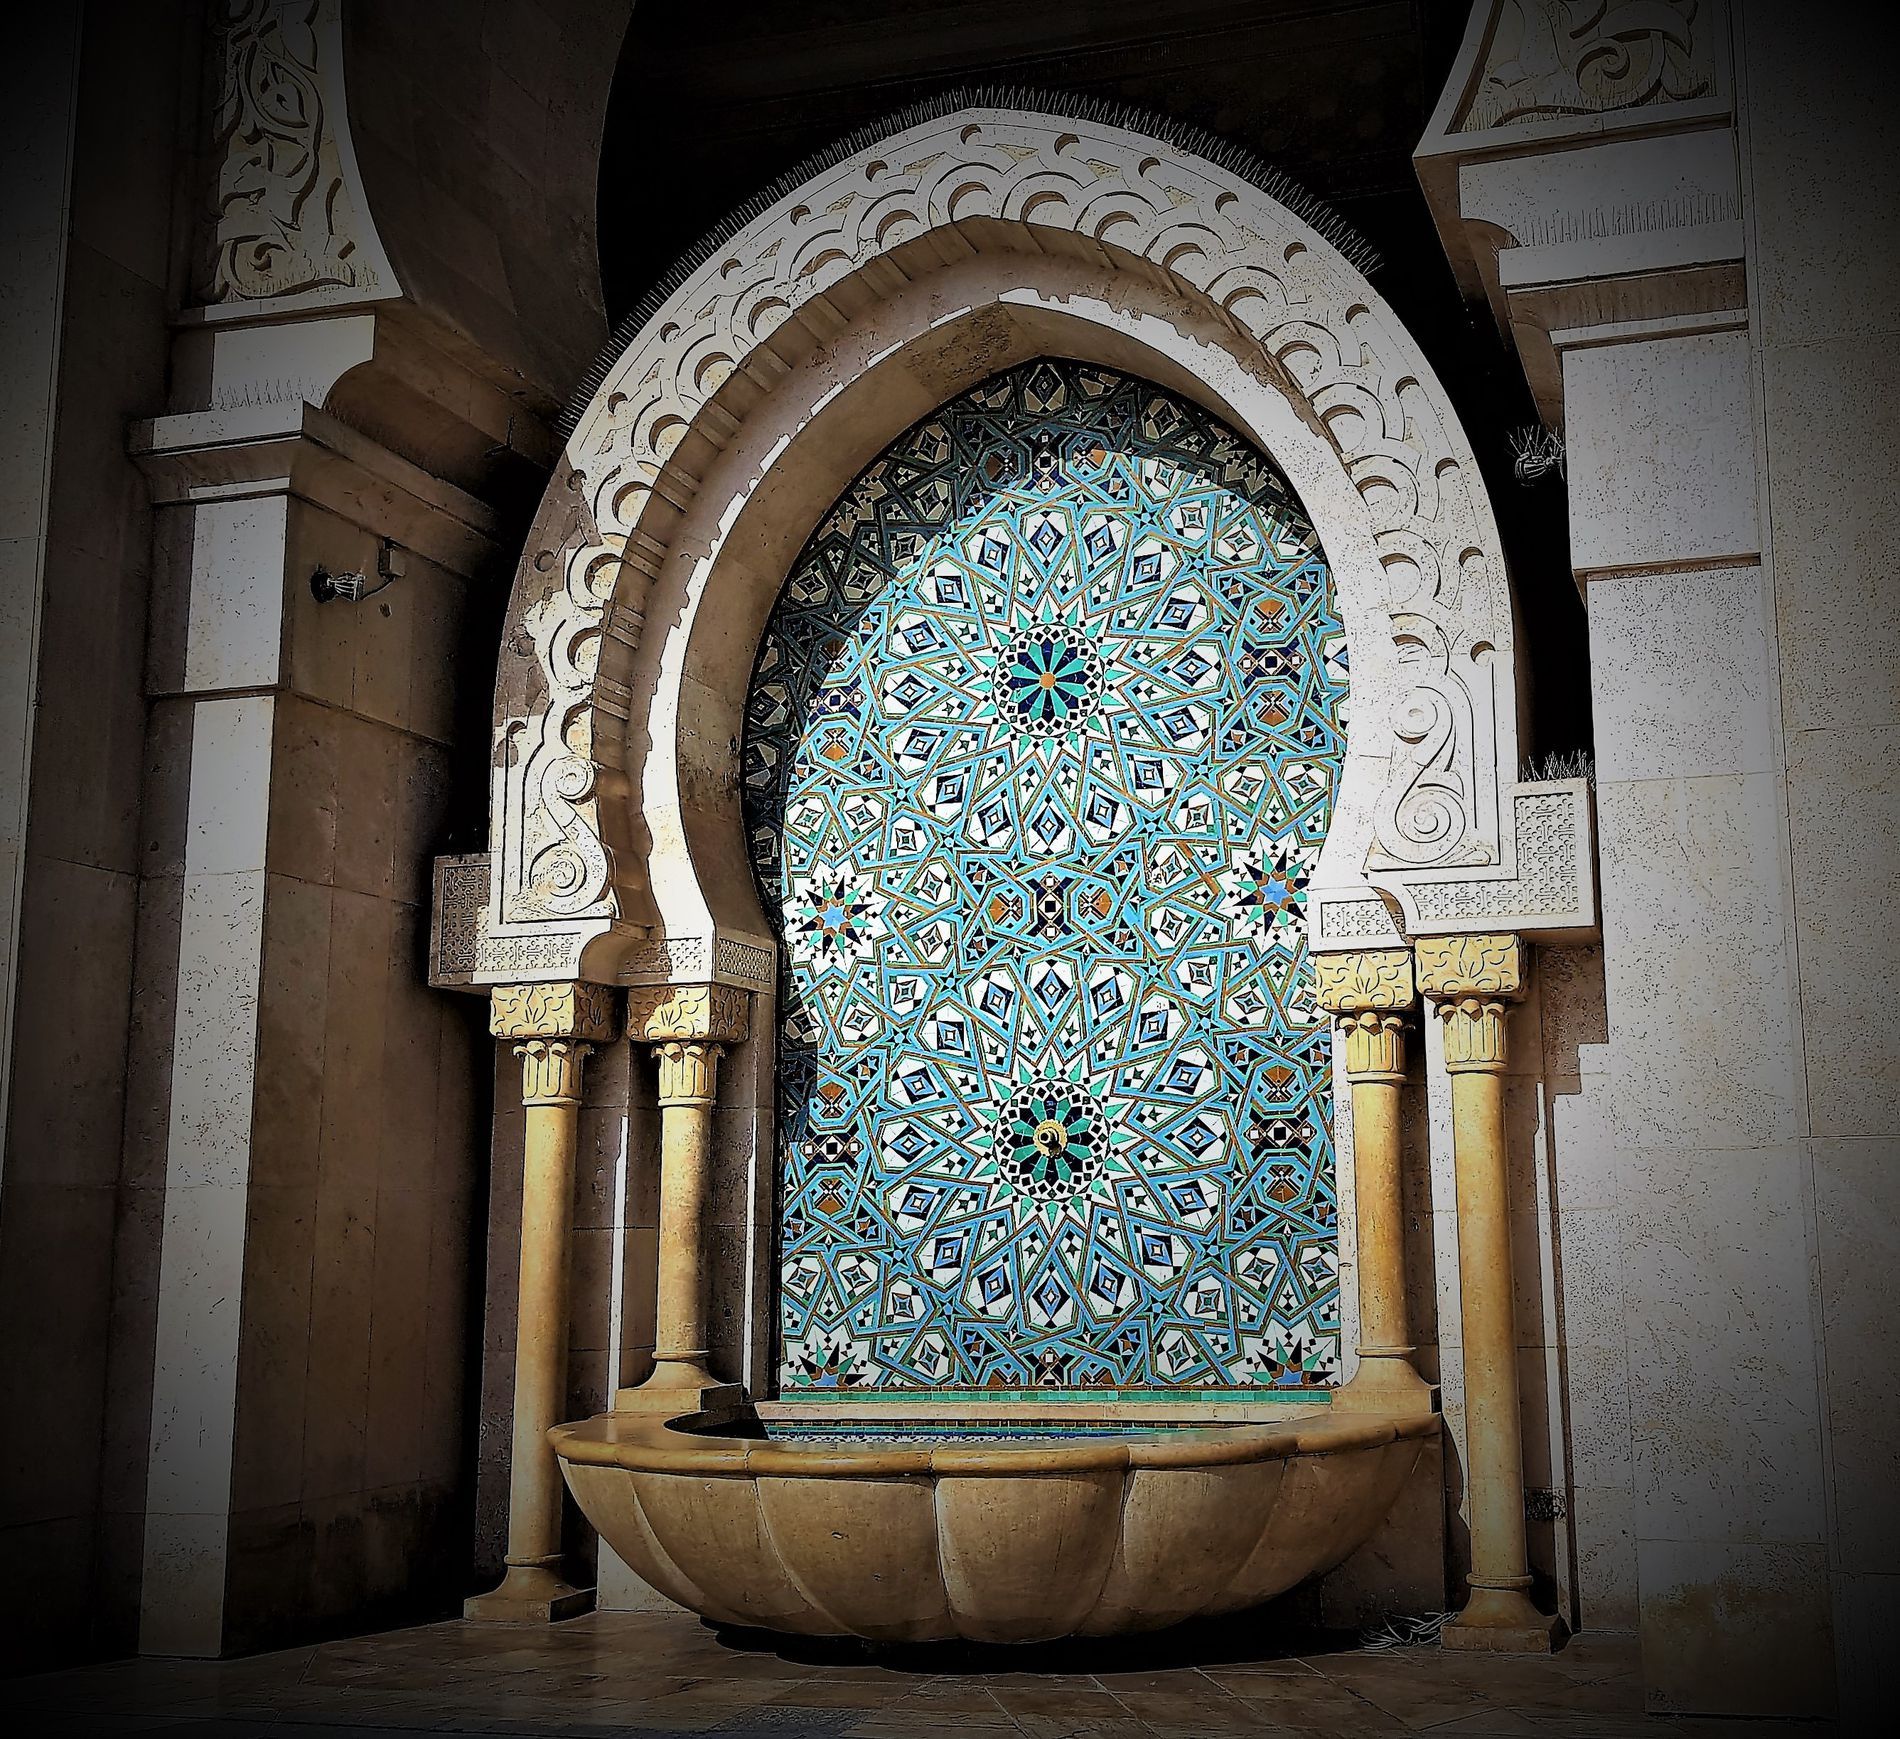
Islamic architecture
This photo shows an decorated archway  Islamic architecture with colorful mosaic tiles inside. and a curved stone basin at the bottom with a little water. The style looks like Islamic art.
The photography angle is a straightforward, close-up shot, allowing for a detailed view, and style is architectural and documentary, mood is serene and contemplative, evoking a sense of history and artistic beauty, and The lighting is soft and diffused. overall atmosphere is one of cultural richness and artistic heritage.
Labels: Arch, Architecture, Gothic Arch, Crypt, Art, Floor, Altar, Building, Church, Prayer, Flooring, Dome, Islamic architecture, Mosaic Art, Curved Basin, black background
Camera: samsung SM-G955F
Aperture: F1.7
Exposure: 1/4368 sec
ISO: 40
Focal length: 4.2 mm